Sushanta Mahato

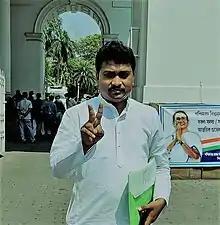

Sushanta Mahato is an Indian politician. He is a member of All India Trinamool Congress. In May 2021, he was elected as MLA of West Bengal Legislative Assembly from Baghmundi Constituency. He is from Kotshila.